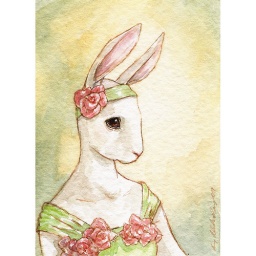
loretta in pink and green 1-9-09